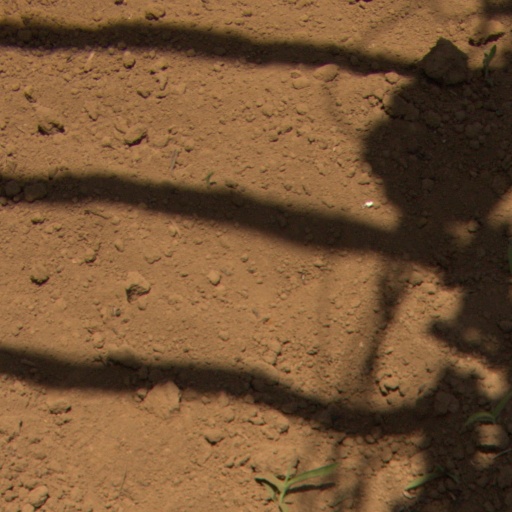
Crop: Jerusalem artichoke